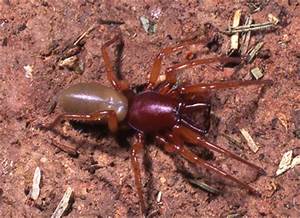
Label: ragno